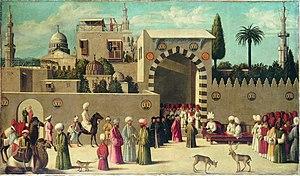
Al-Achraf Sayf ad-Dîn Qa’it Bay fut sultan mamelouk burjites d'Égypte de 1468 à 1496. C'est le règne le plus long pour un sultan mamelouk de la tour. Ce long règne lui a permis de stabiliser l’économie et de consolider les frontières avec l’empire ottoman au nord du sultanat. Son souvenir reste celui d’un grand bâtisseur : Il a laissé son empreinte dans l’architecture de La Mecque, Médine, Jérusalem, Damas, Alep, Alexandrie, et dans tous les quartiers du Caire.
Khan Touman ou Khan Tuman est un village du nord de la Syrie, dans le district de Jabal Samʻān dans le gouvernorat d'Alep. Le recensement de 2004 lui donne une population de 2 781 habitants. Les localités proches sont Urum al-Kubrah, Urum al-Sughrah, al-Shaykh Ali et al-Zurbah.